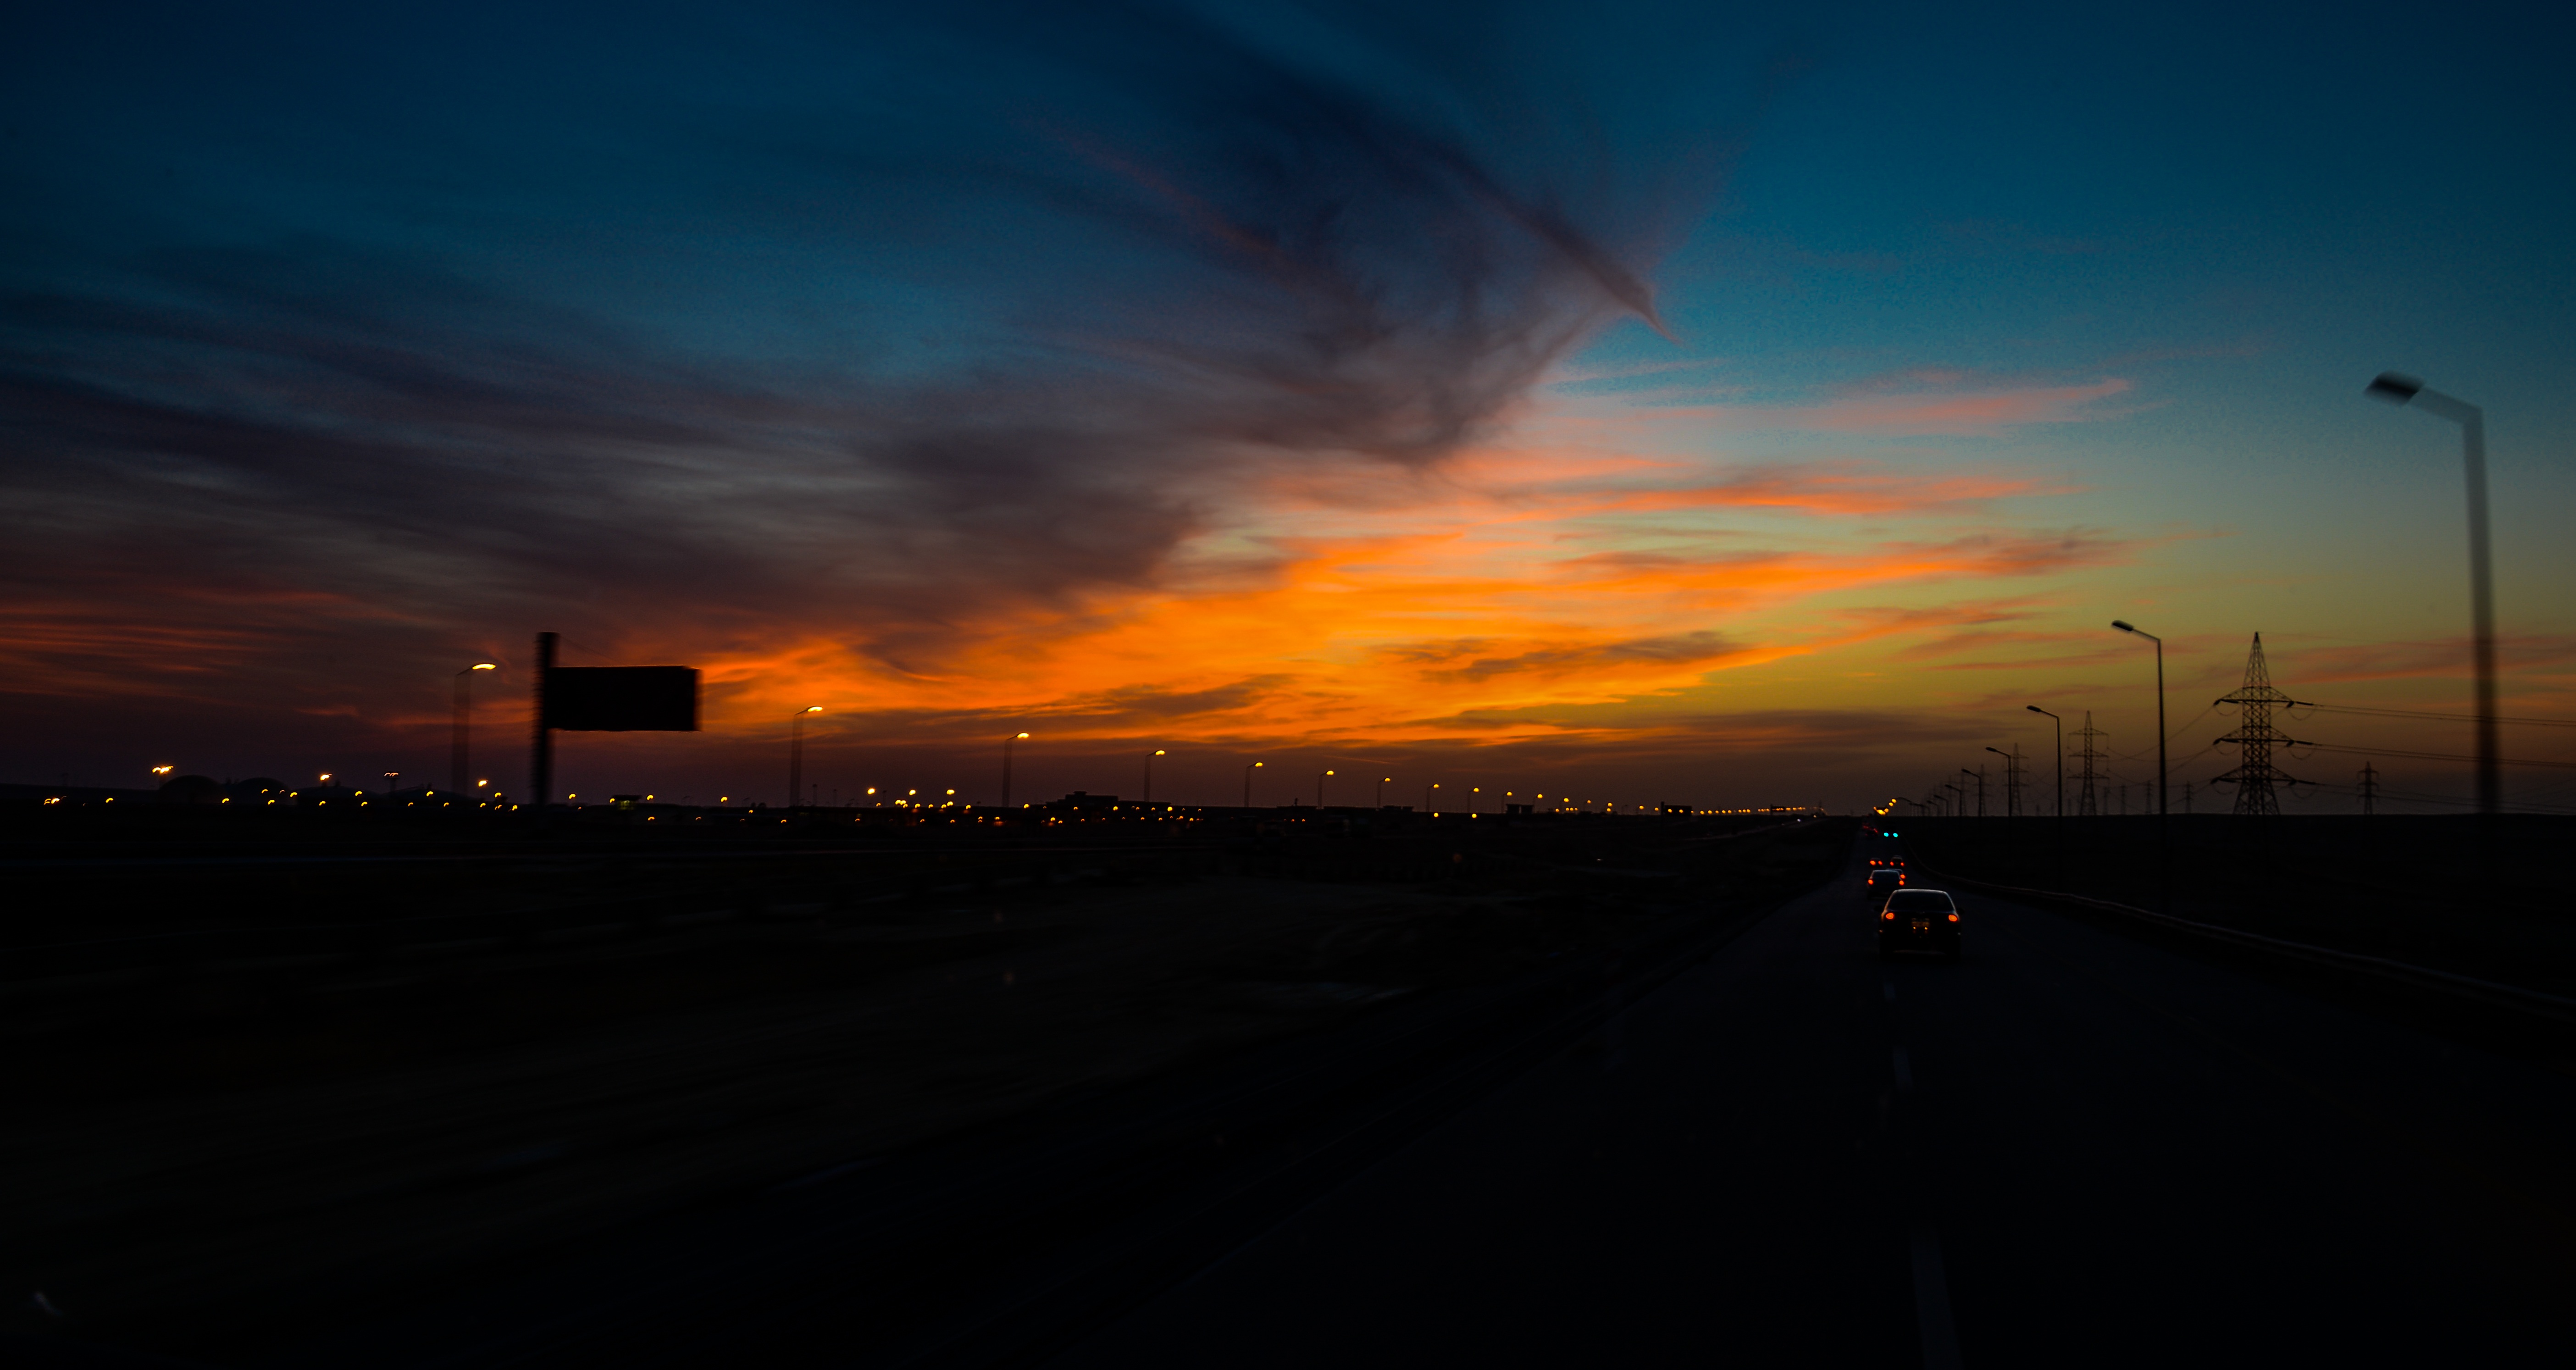
horizon, light, cloud, sky, sunrise, sunset, sunlight, morning, dawn, atmosphere, dusk, evening, darkness, afterglow